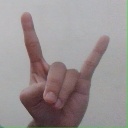
अक्षर: श